Harshaali Malhotra

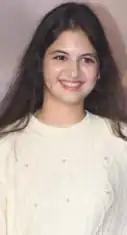
Harshaali in 2022

Harshaali Malhotra (born 3 June 2008) is an Indian actress and model who works in Hindi films and television series. She is best known for her role as Munni in Kabir Khan's drama film "Bajrangi Bhaijaan" (2015) which earned her nomination for a Filmfare Award for Best Female Debut.